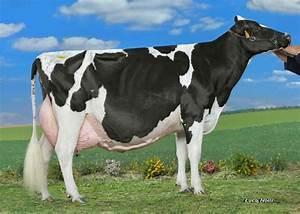
cow